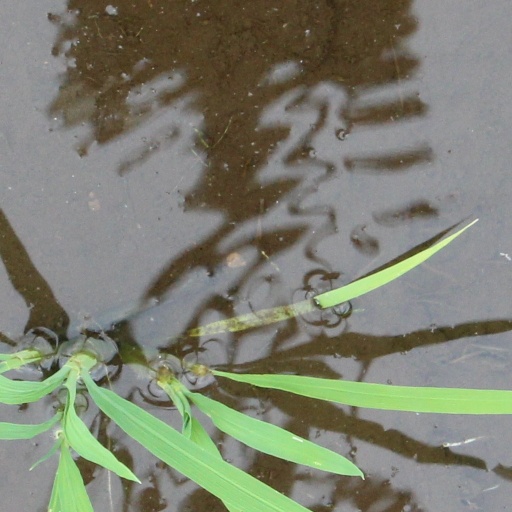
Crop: rice